Hans Olav Lahlum

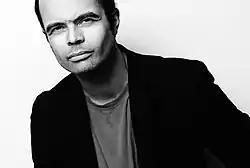
Hans Olav Lahlum

Hans Olav Lahlum (born 12 September 1973) is a Norwegian historian, crime author, chess player and organizer, and politician. He has written biographies on Oscar Torp and Haakon Lie, and a history book about all the Presidents of the United States.